Drew Banfield

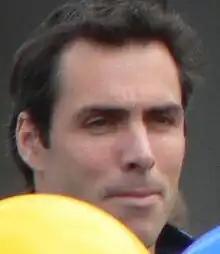
Banfield with West Coast in September 2006

Drew Anthony Banfield (born 27 February 1974) is a former Australian rules footballer who played for the West Coast Eagles in the Australian Football League (AFL).